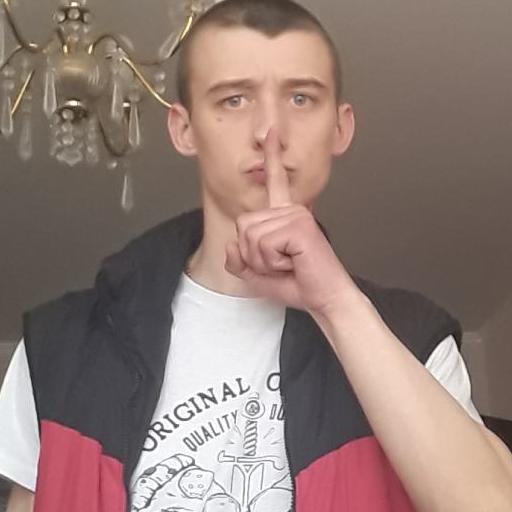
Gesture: mute